Martian meteorite

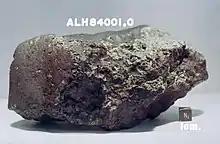
Allan Hills 84001 (ALH 84001)

Among these, the famous specimen Allan Hills 84001 has a different rock type from other Martian meteorites: it is an orthopyroxenite (an igneous rock dominantly composed of orthopyroxene). For this reason, it is classified within its group, the "OPX Martian meteorites". This meteorite received much attention after an electron microscope revealed structures that were considered to be the fossilized remains of bacteria-like lifeforms. , scientific consensus was that the microfossils were not indicative of Martian life, but of contamination by earthly biofilms. ALH 84001 is as old as the basaltic and intermediate shergottite groups i.e., 4.1 billion years old.